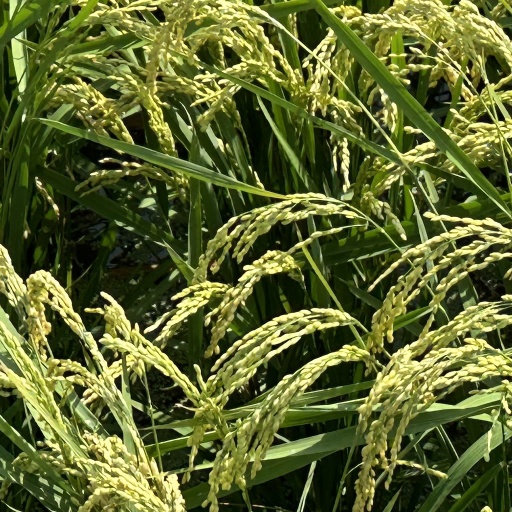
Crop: rice